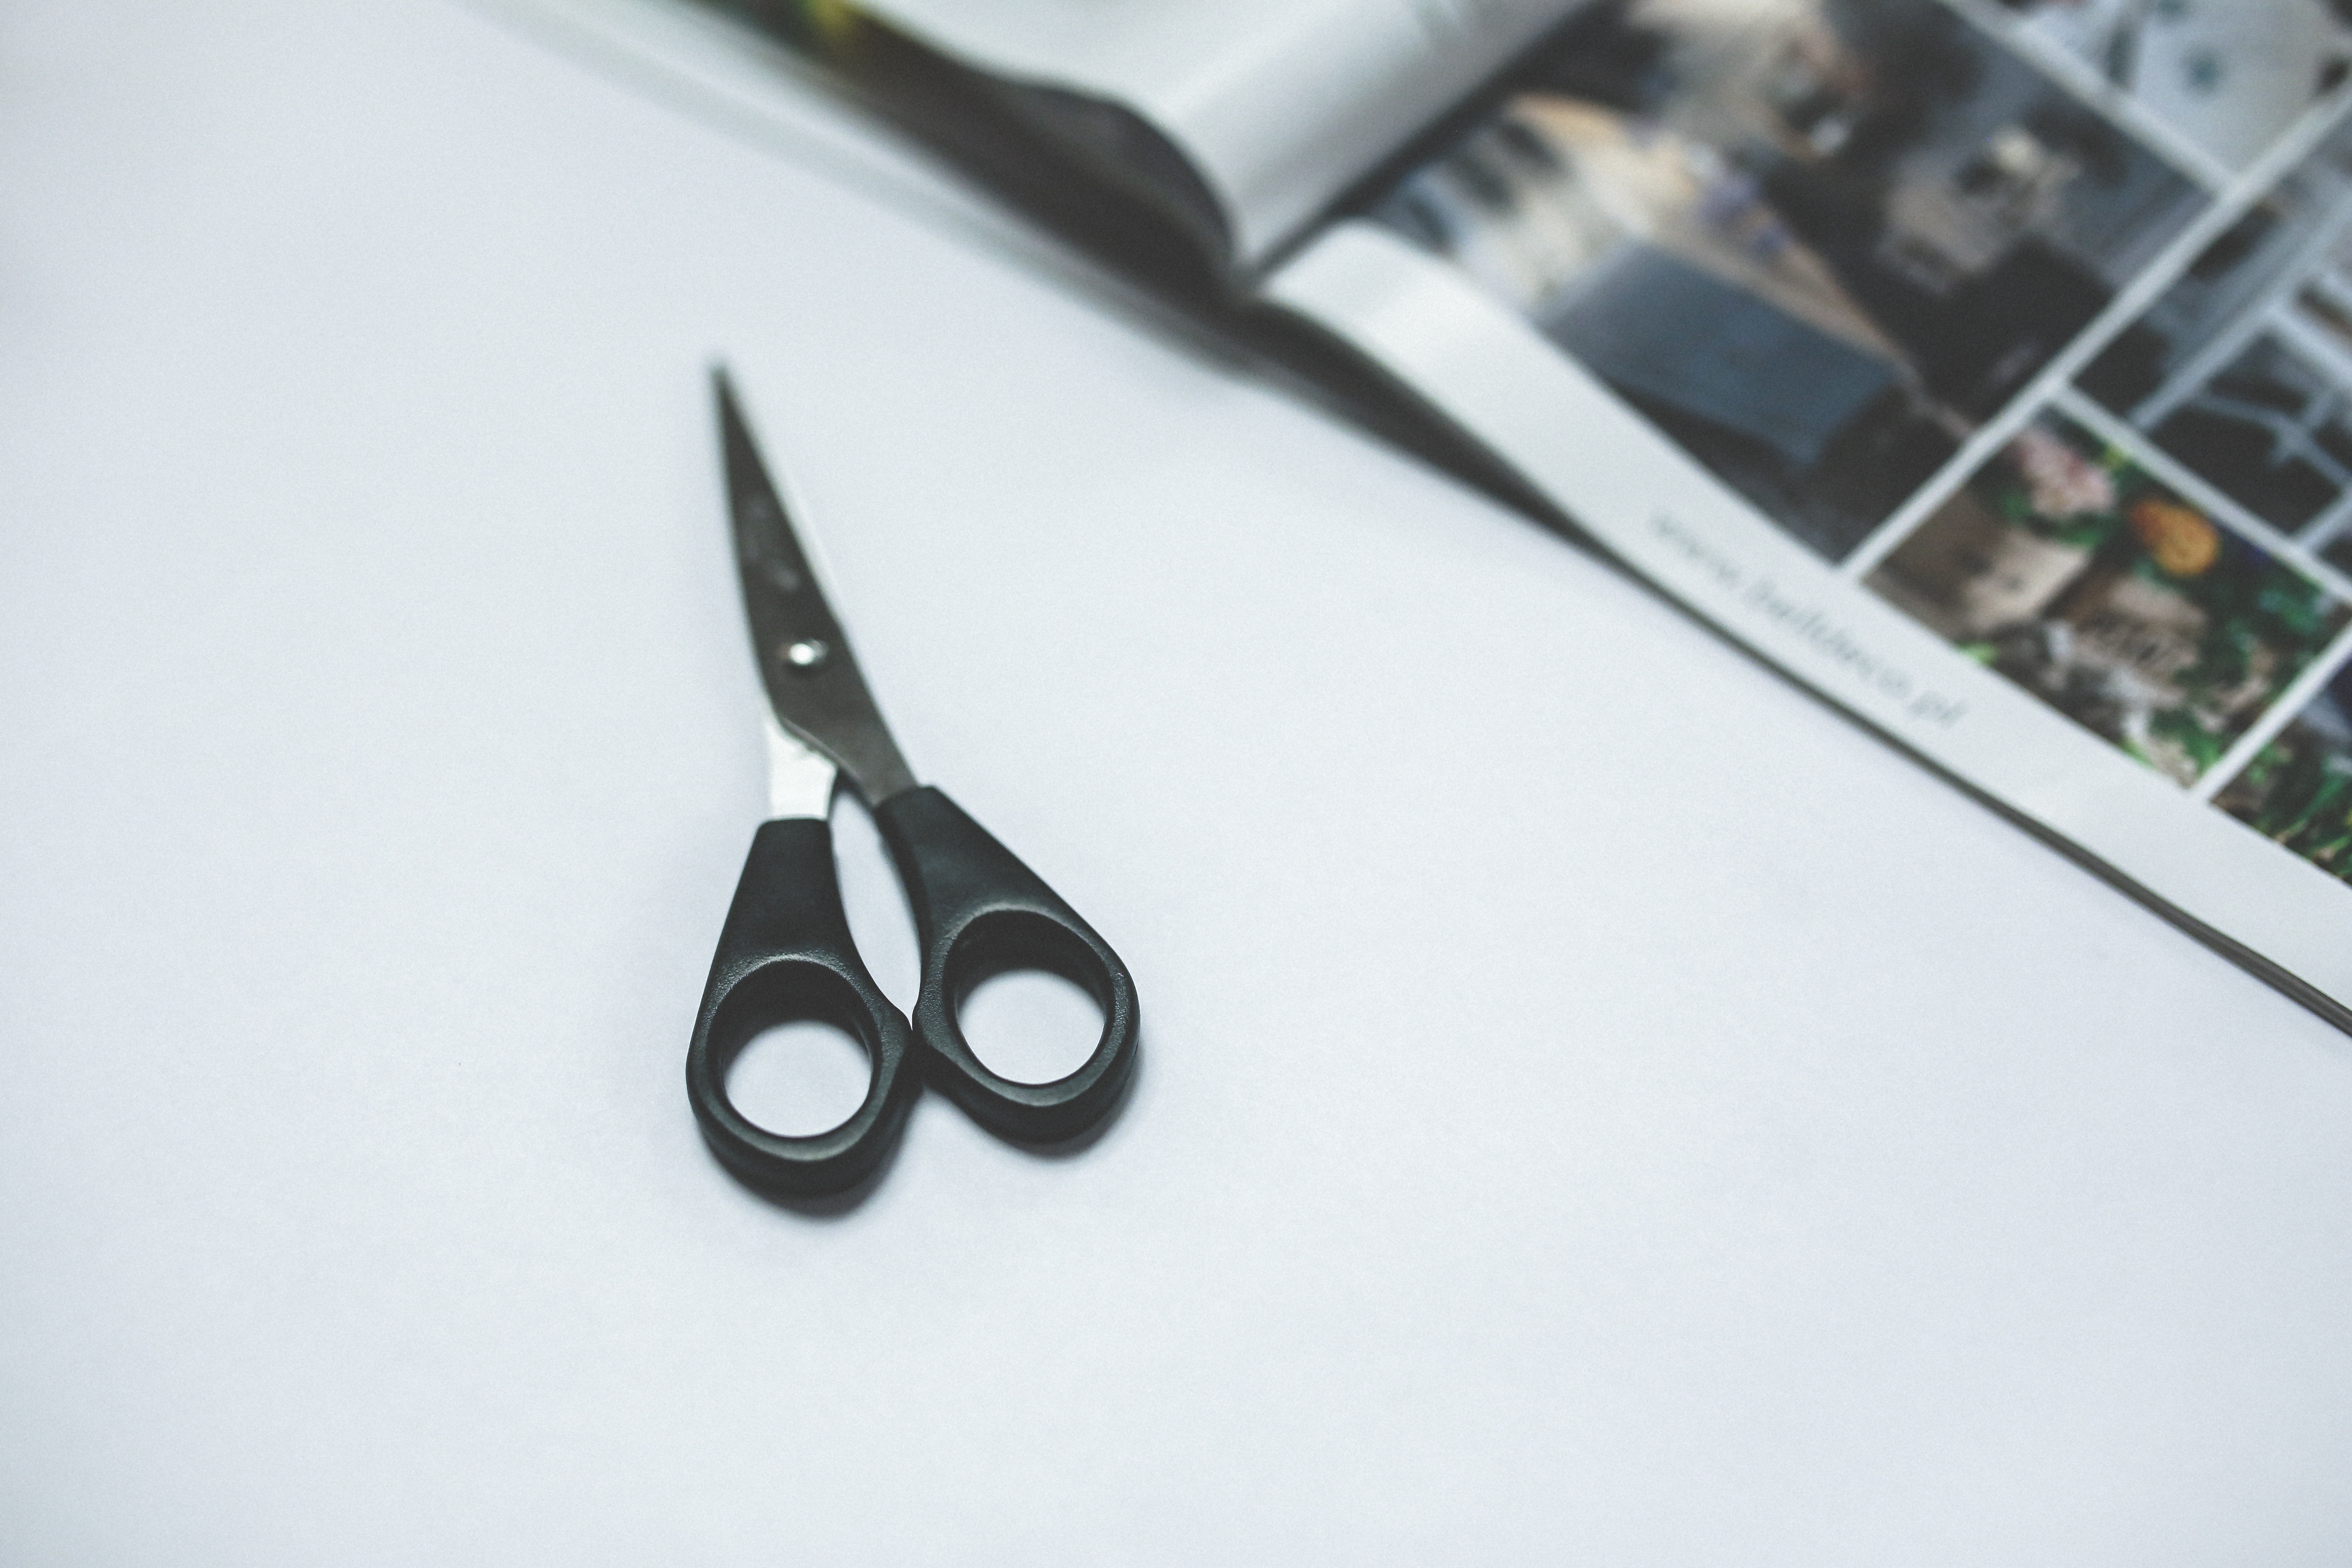
desk, work, tool, crop, office, black, paper, cut, glasses, collage, scissors, vision care